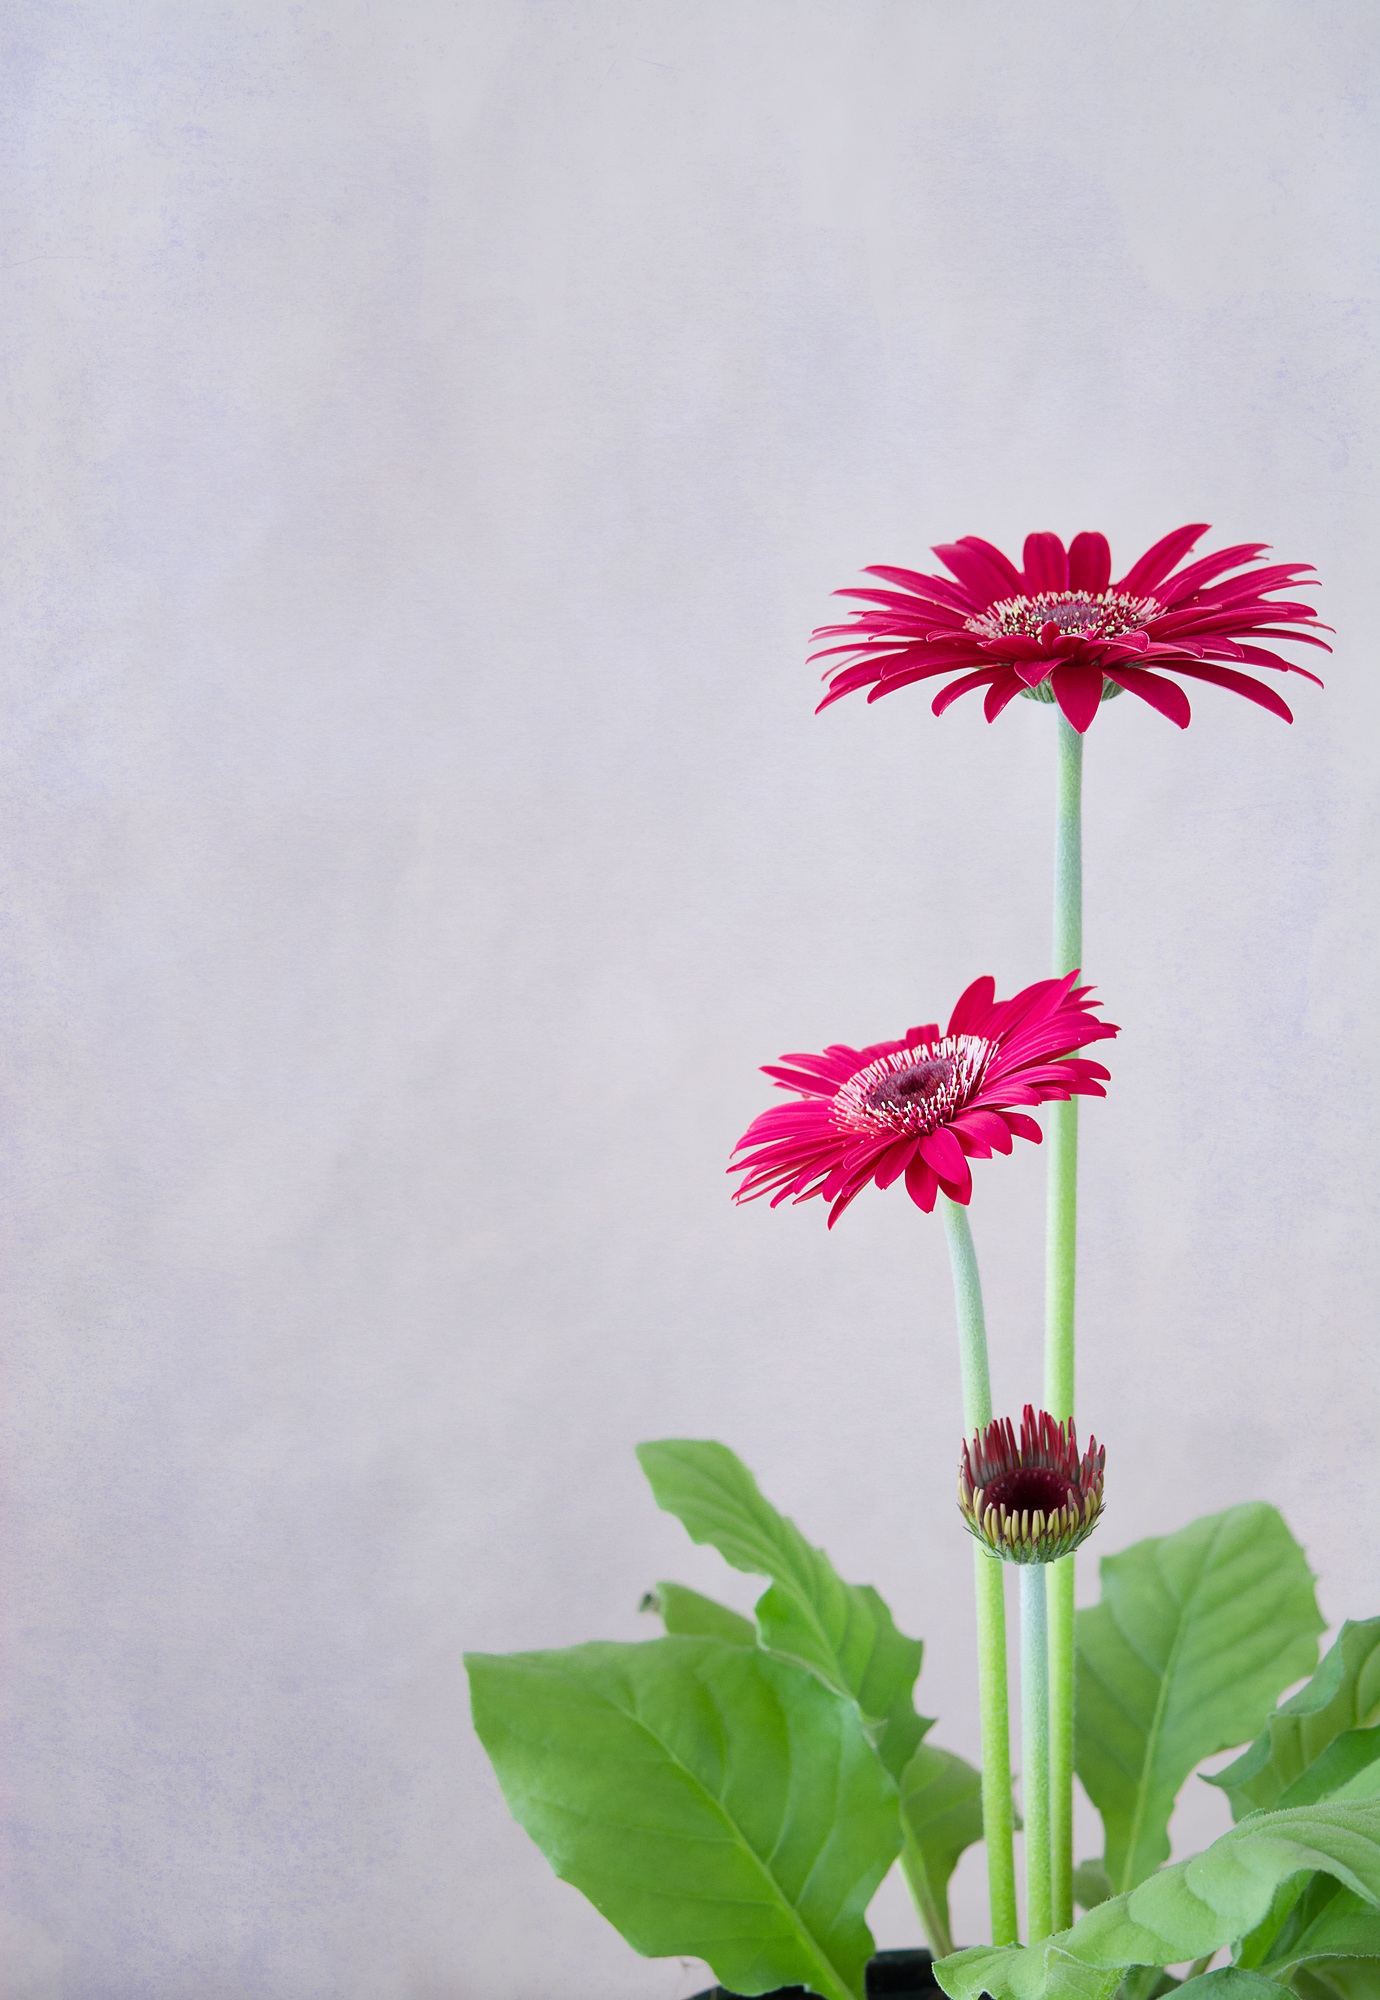
blossom, plant, leaf, flower, petal, red, botany, pink, close, flora, flowers, negative space, petals, gerbera, text freedom, flowering plant, daisy family, flower bouquet, plant stem, land plant